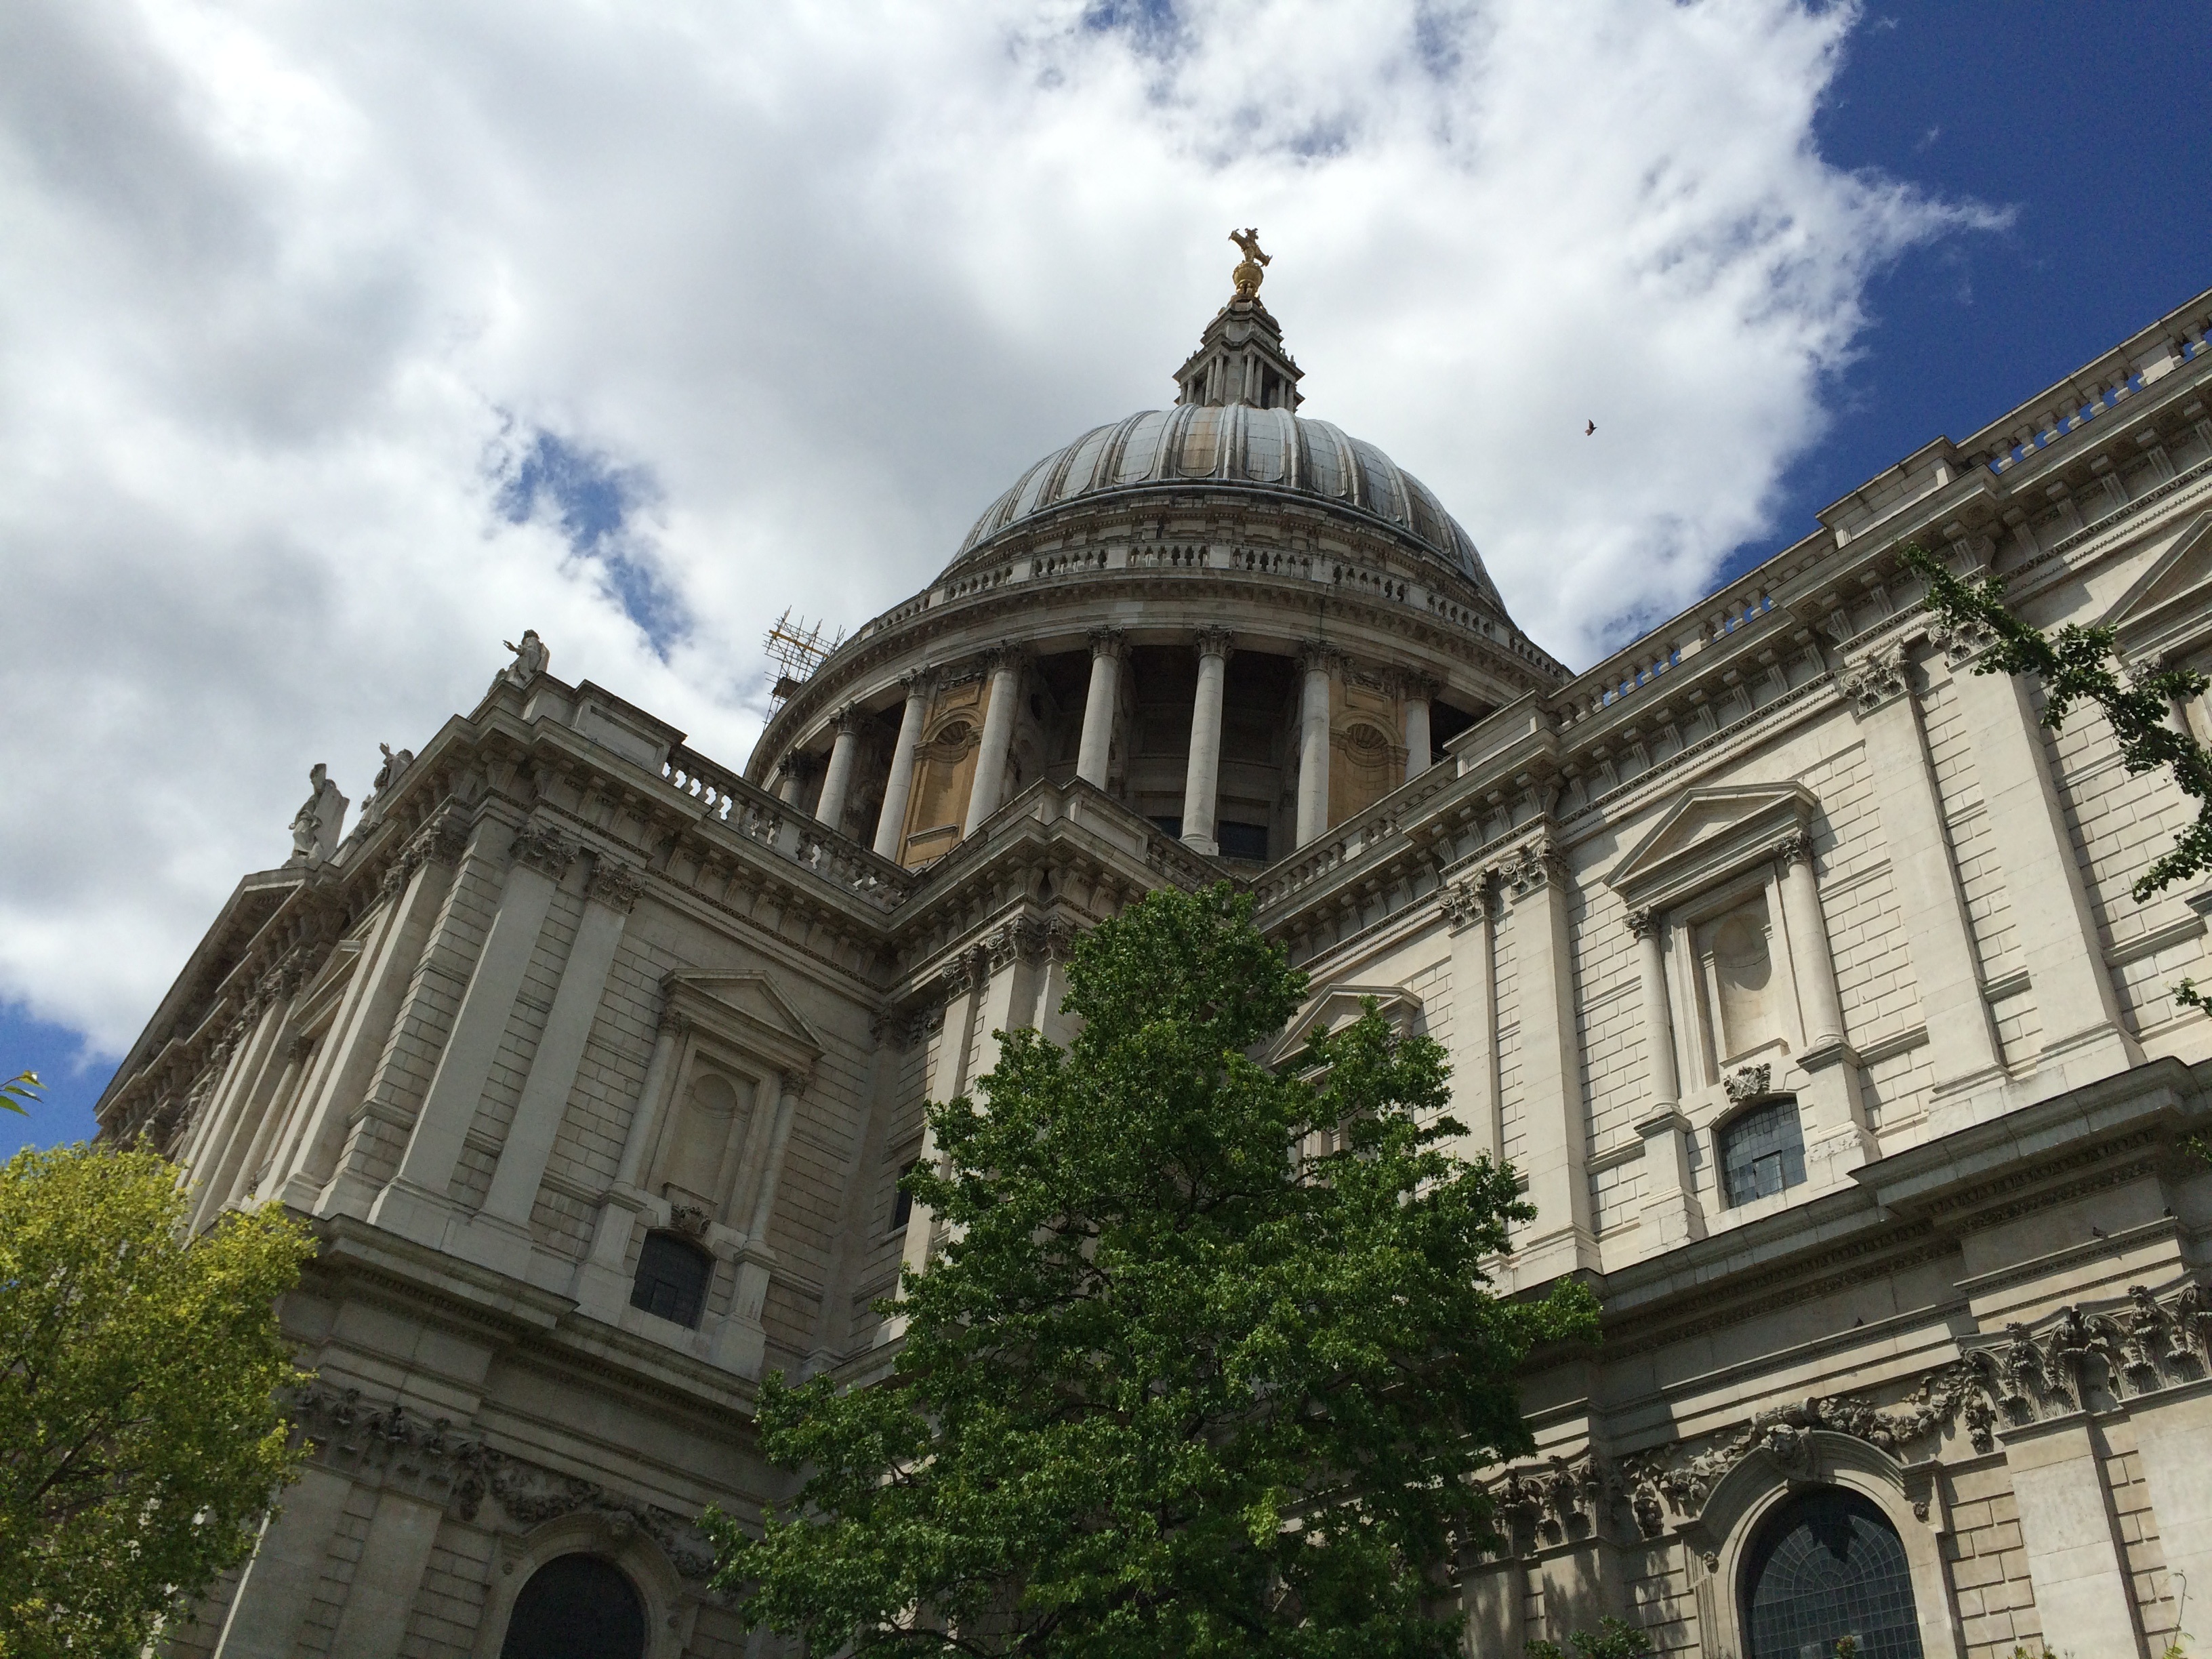
architecture, building, city, landmark, facade, church, cathedral, exterior, place of worship, london, synagogue, basilica, dome, estate, st paul s